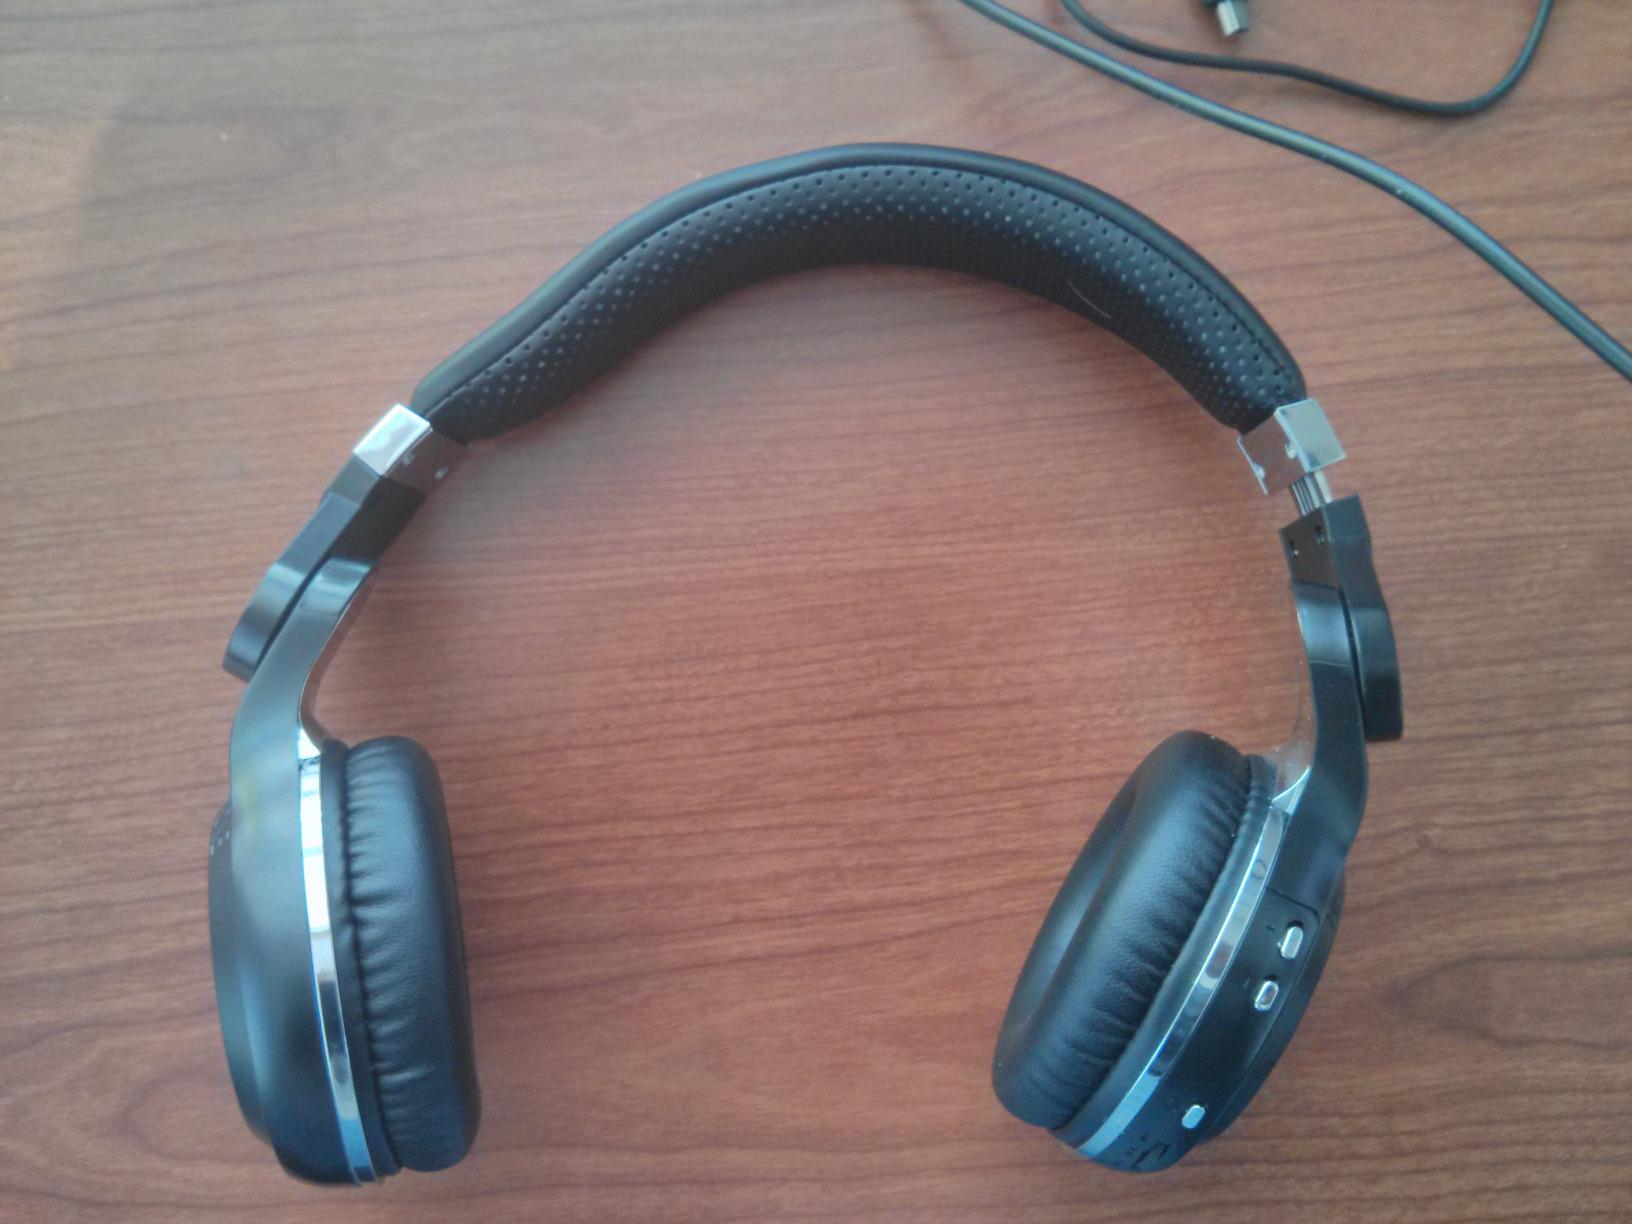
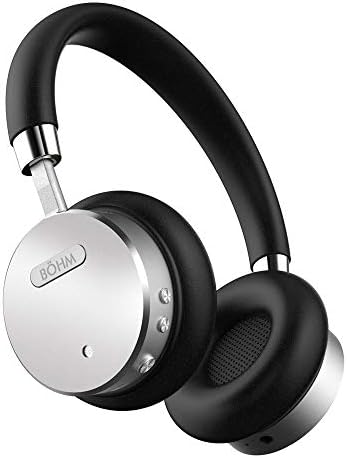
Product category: headphones
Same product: no